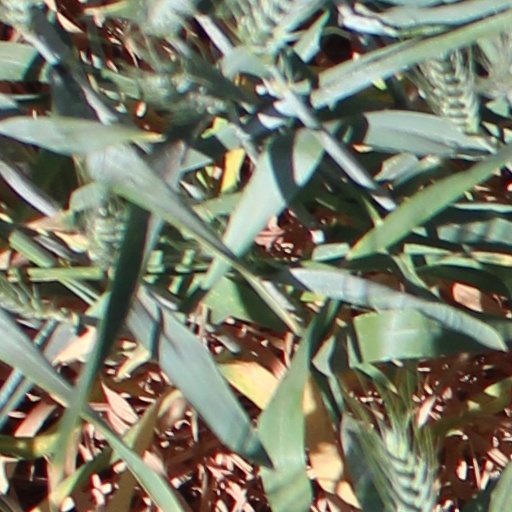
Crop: wheat